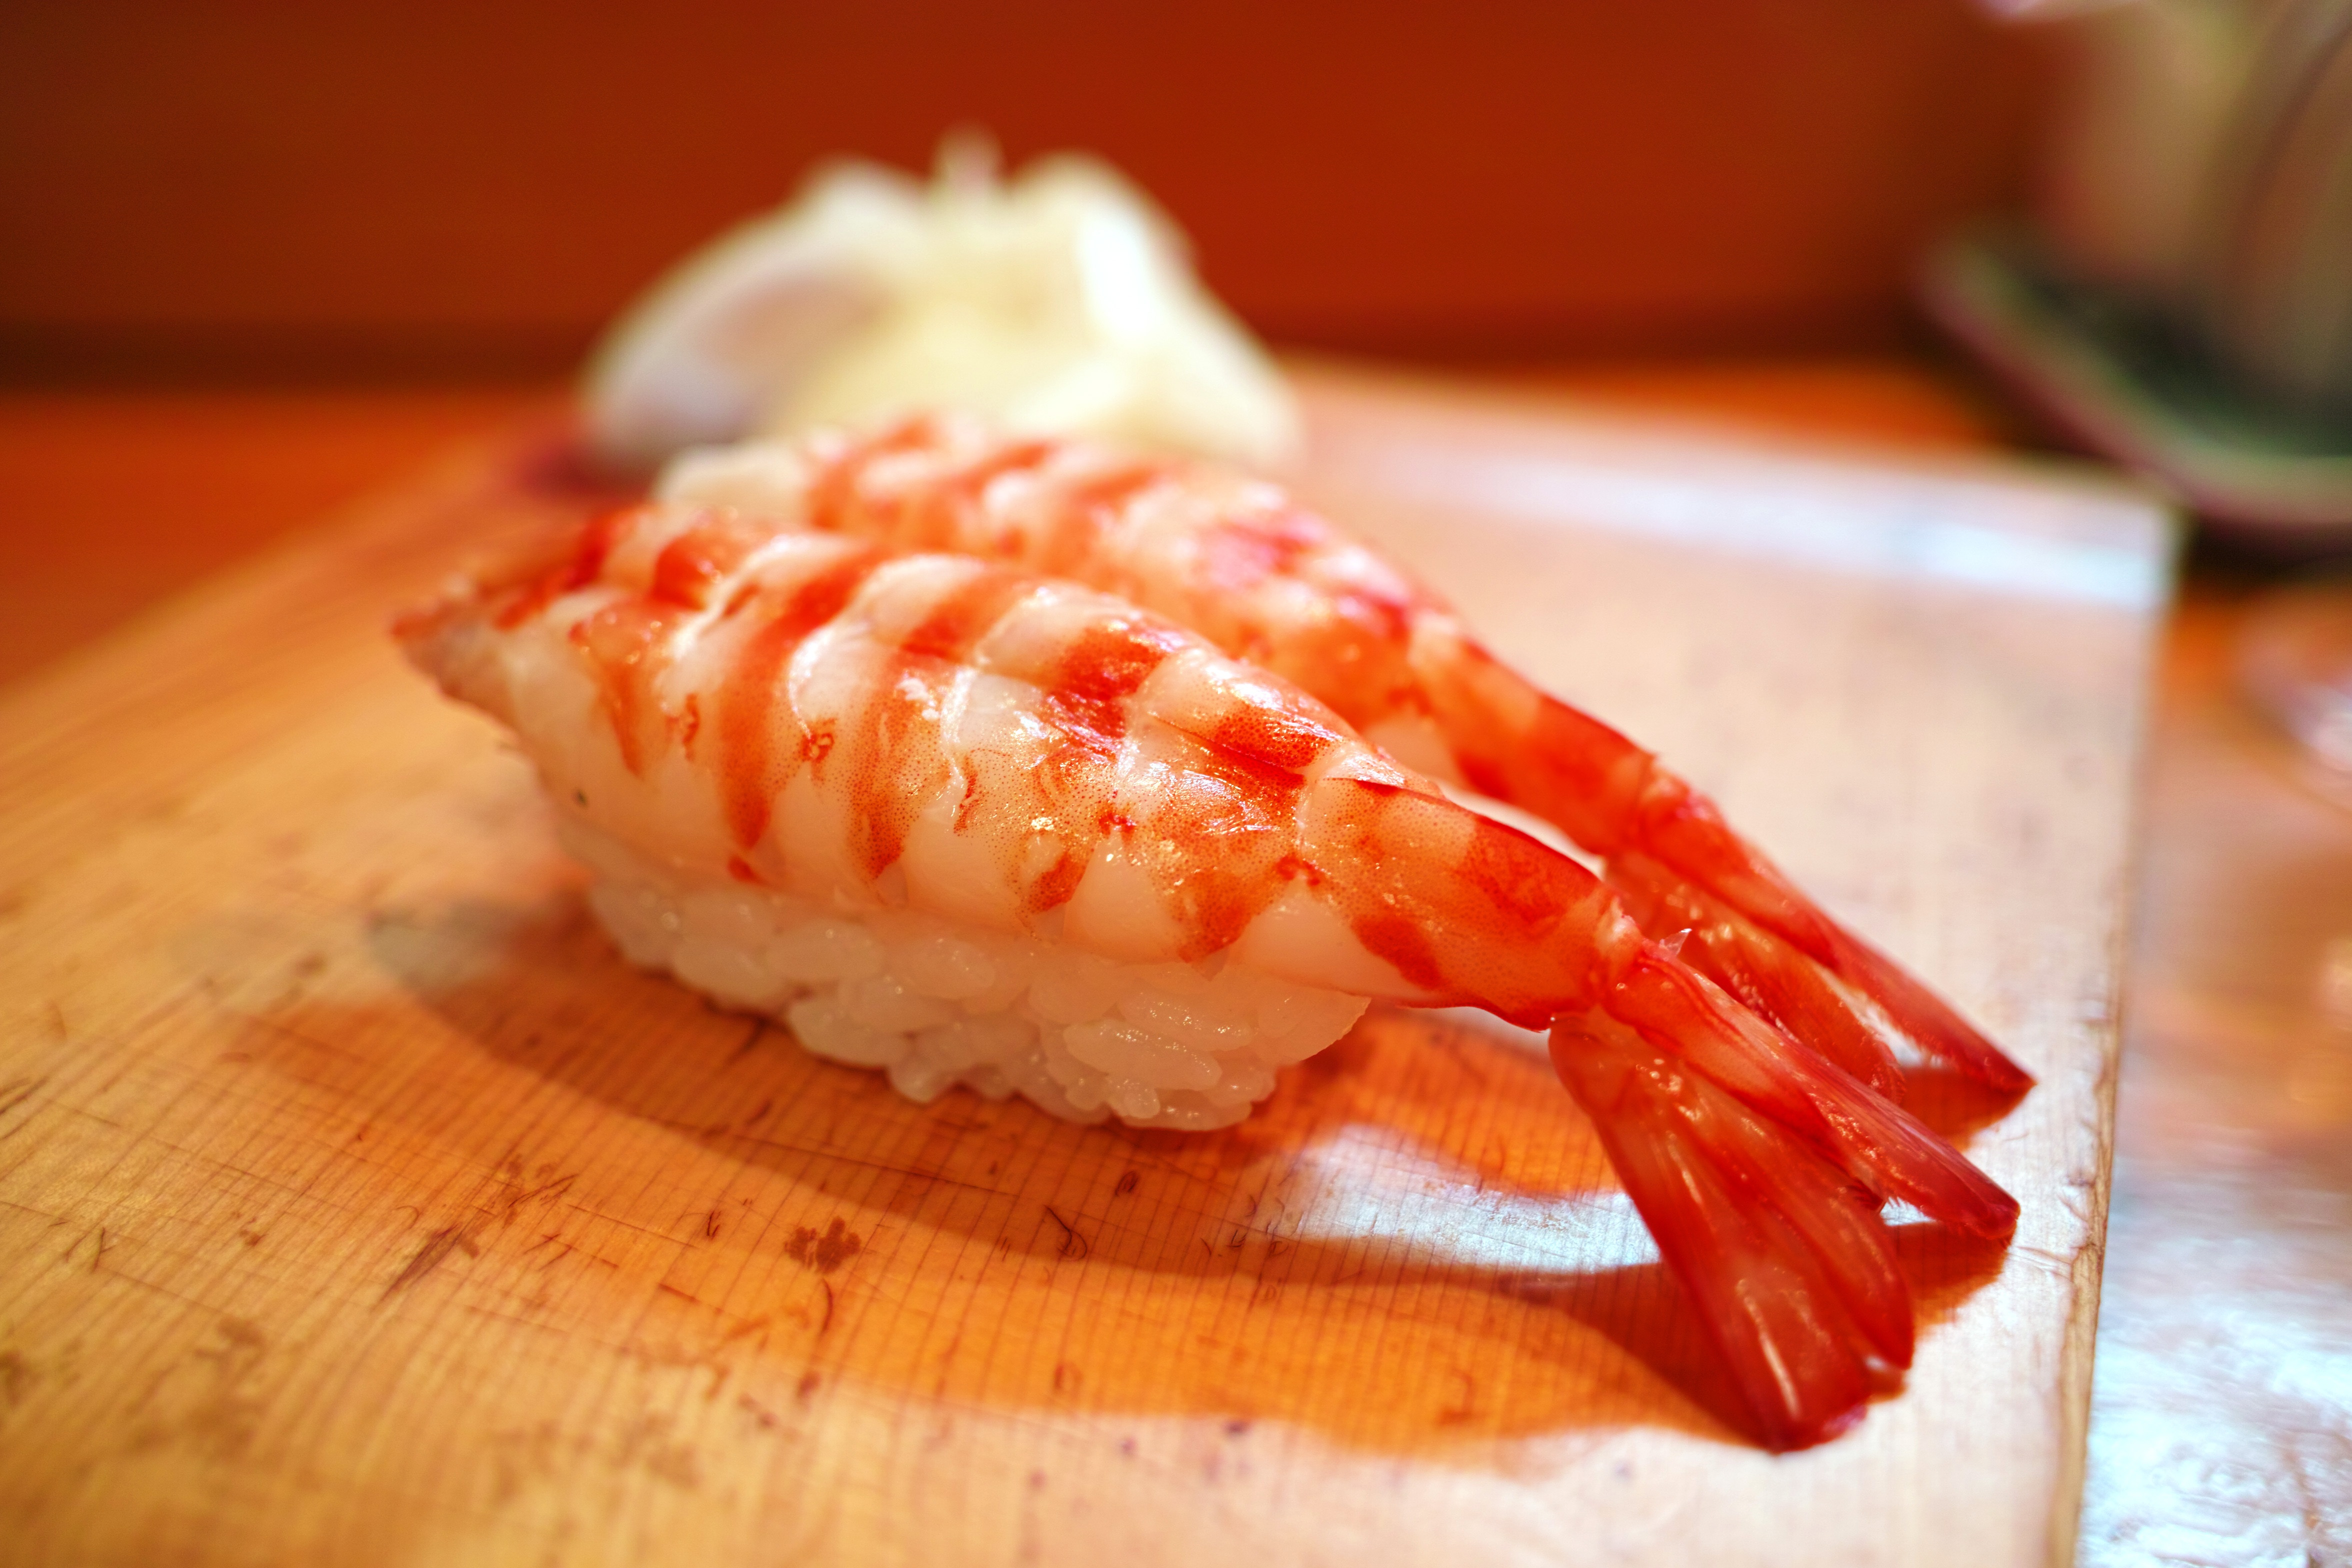
restaurant, dish, food, seafood, fish, cuisine, invertebrate, shrimp, asian food, crustacean, sushi, japanese food, japan food, king crab, tiger prawn, decapoda, animal source foods, caridean shrimp